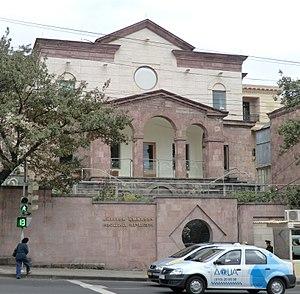
Ambassade du Royaume-Uni en Arménie.
Les représentations diplomatiques britanniques constituent un des plus grands réseaux diplomatiques dans le monde. Notez que les missions diplomatiques britanniques dans les capitales des autres pays du Commonwealth britannique sont appelées « hauts-commissariats » ; le terme « ambassade » est réservé pour les missions diplomatiques dans les capitales du reste du monde.